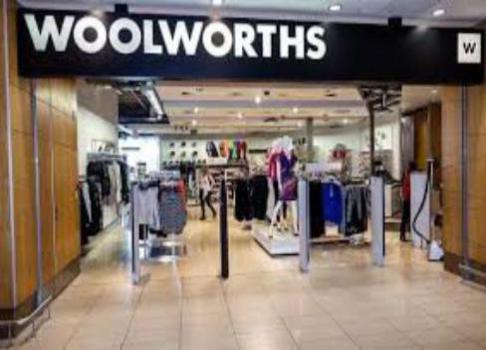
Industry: Others